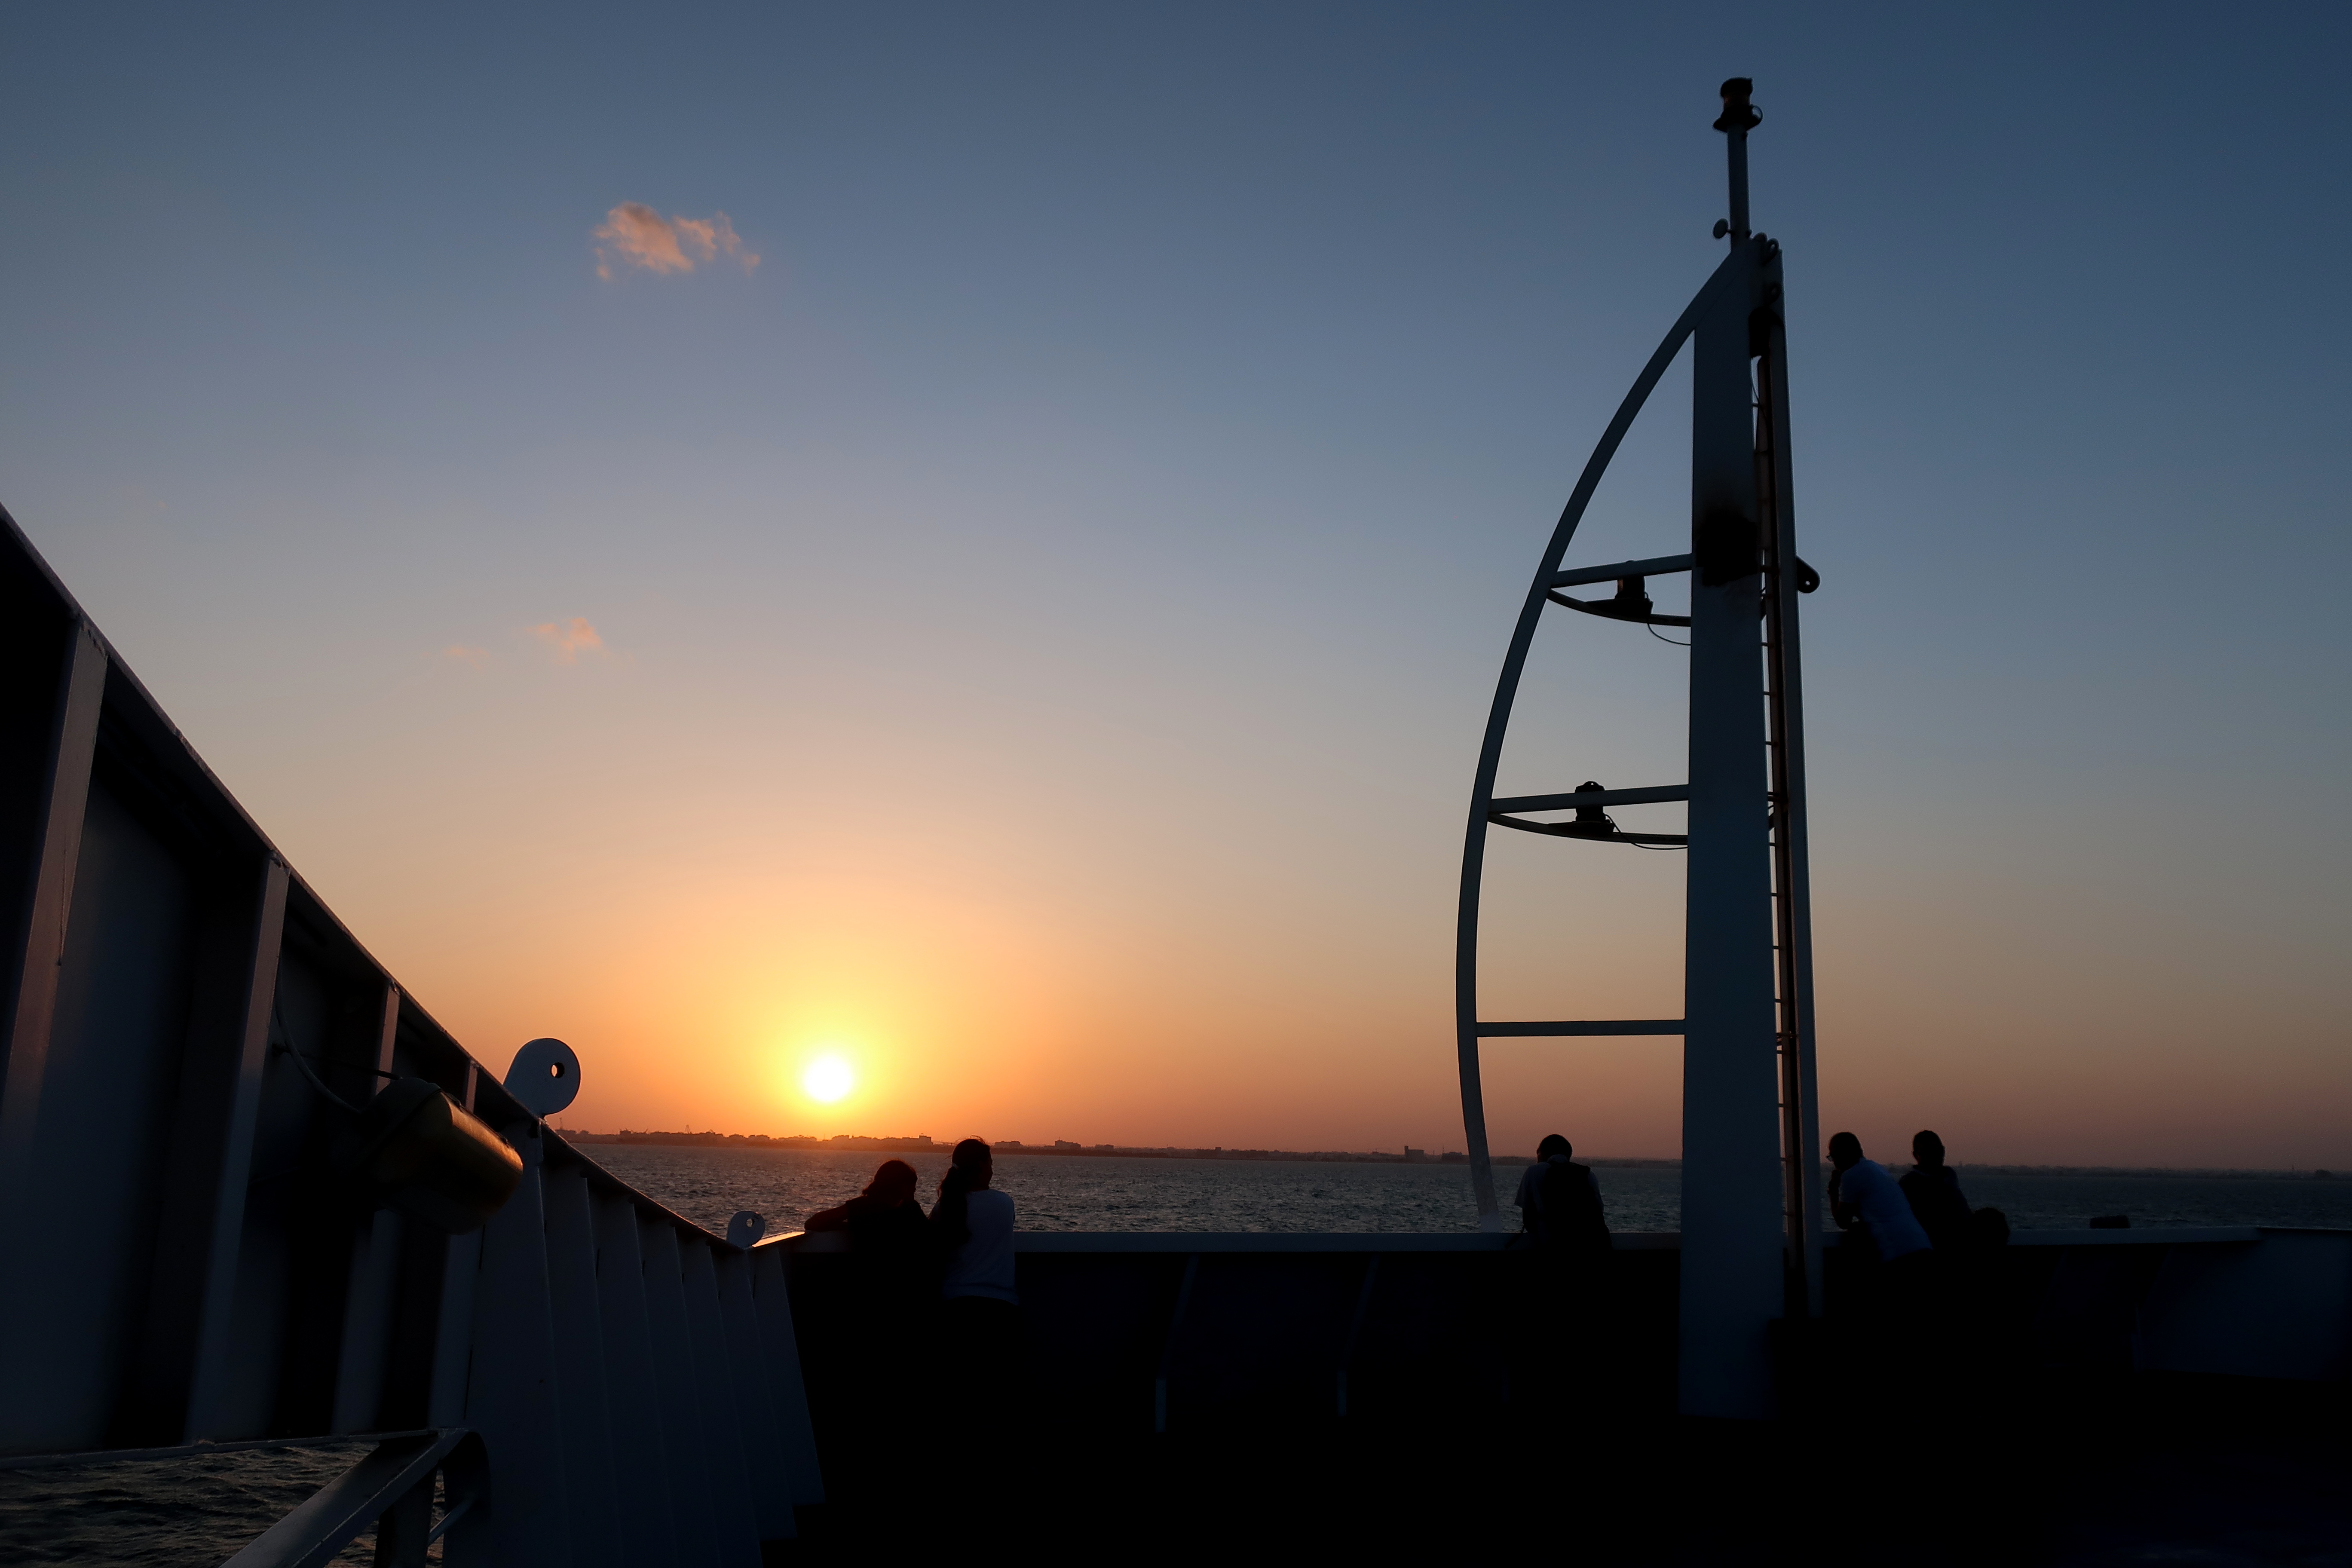
sun, sky, boat, sea, afterglow, dusk, sunset, horizon, sunrise, orange, sunlight, evening, red sky at morning, morning, ocean, dawn, heat, astronomical object, backlighting, lens flare